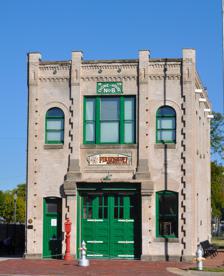
Building: Engine House No. 6 (Wichita, Kansas)
Country: United States of America
Year built: 1909
United States historic place Engine House No. 6 U.S. National Register of Historic Places Location 1300 S. Broadway, Wichita, Kansas Coordinates 37°40′11″N 97°20′06″W / 37.66972°N 97.33500°W / 37.66972; -97.33500 ( Engine House No. 6 ) Area less than one acre Built 1909 Built by Wolters, J.C. Architectural style Tudor Revival NRHP reference No. 94001623 Added to NRHP February 2, 1995 The Engine House No. 6 in Wichita, Kansas , at 1300 S. Broadway, is a fire station which was built in 1909.  It was listed on the National Register of Historic Places in 1995. It is a two-story concrete brick building, 26 by 51 feet (7.9 m × 15.5 m) in plan, with Tudor Revival -esque features. It was operational until 1953 when a replacement was built. References